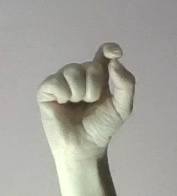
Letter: fa